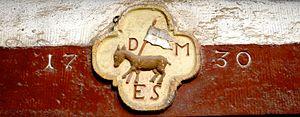
Wasselonne. Linteau de porte à l’agneau, 1730.
L’histoire de Wasselonne, commune française du département du Bas-Rhin dans la région Alsace est très riche en événements.
Wasselonne [vaslɔn] est une commune française, ancien chef-lieu de canton, désormais rattachée au Canton de Saverne dans le département du Bas-Rhin, en région Grand Est.